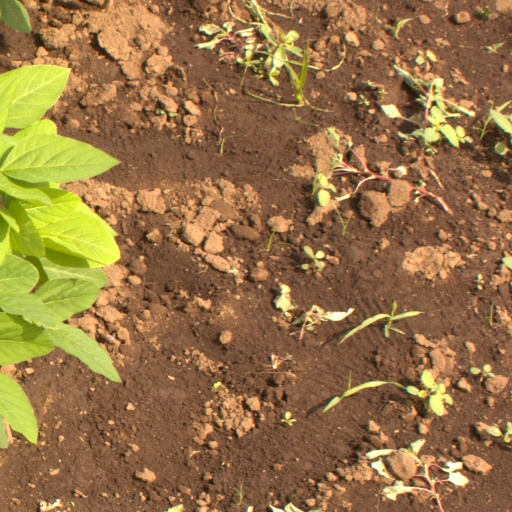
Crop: soybean